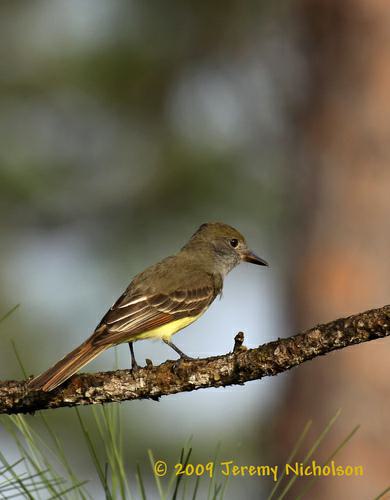
A photo of a great crested flycatcher